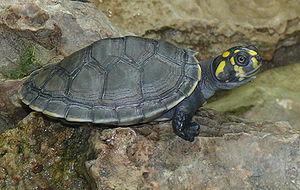
Podocnemis unifilis est une espèce de tortues de la famille des Podocnemididae. Elle est appelée Tortue de l'Amazone à taches jaunes ou Podocnémide de Cayenne.
Podocnemis est un genre de tortues aquatiques de la famille des Podocnemididae.